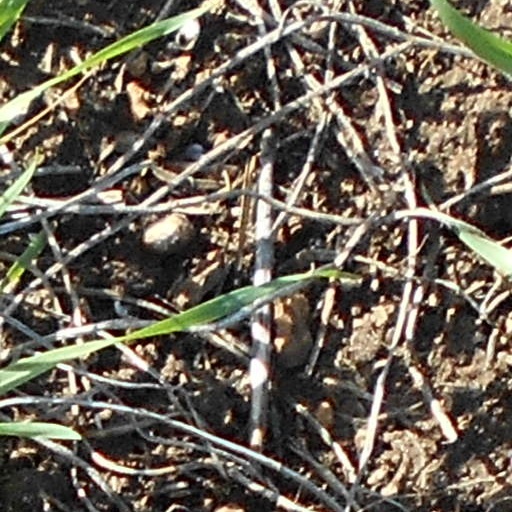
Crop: wheat